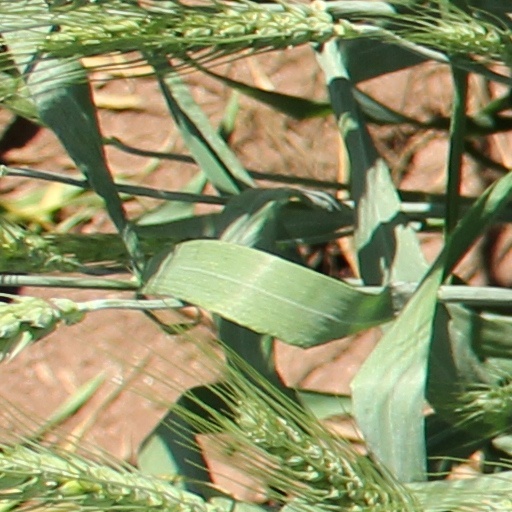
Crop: wheat